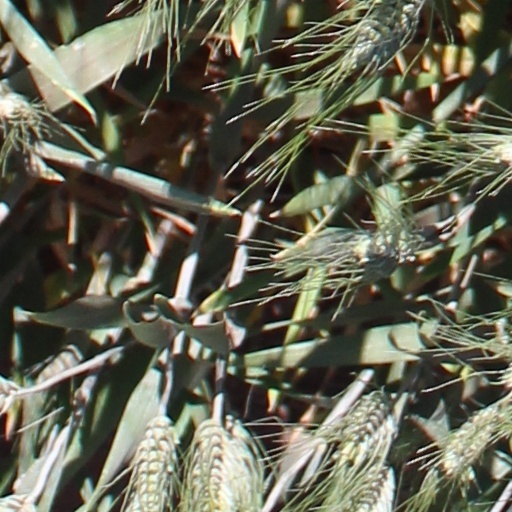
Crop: wheat